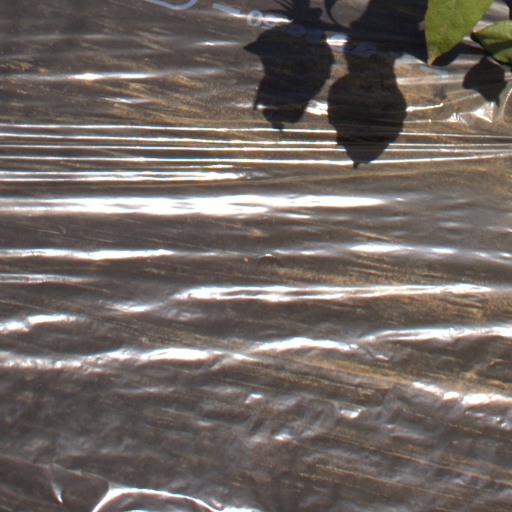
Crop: Jerusalem artichoke